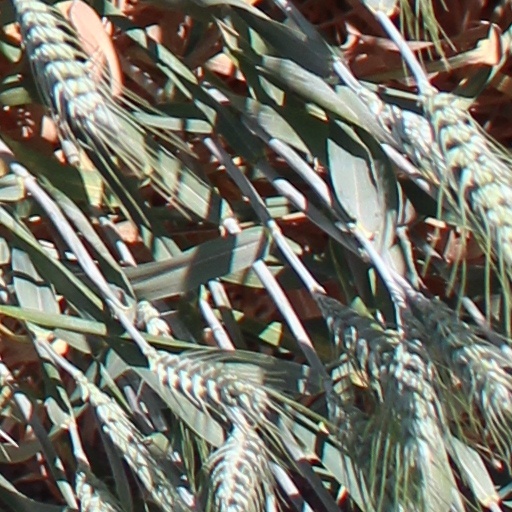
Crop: wheat